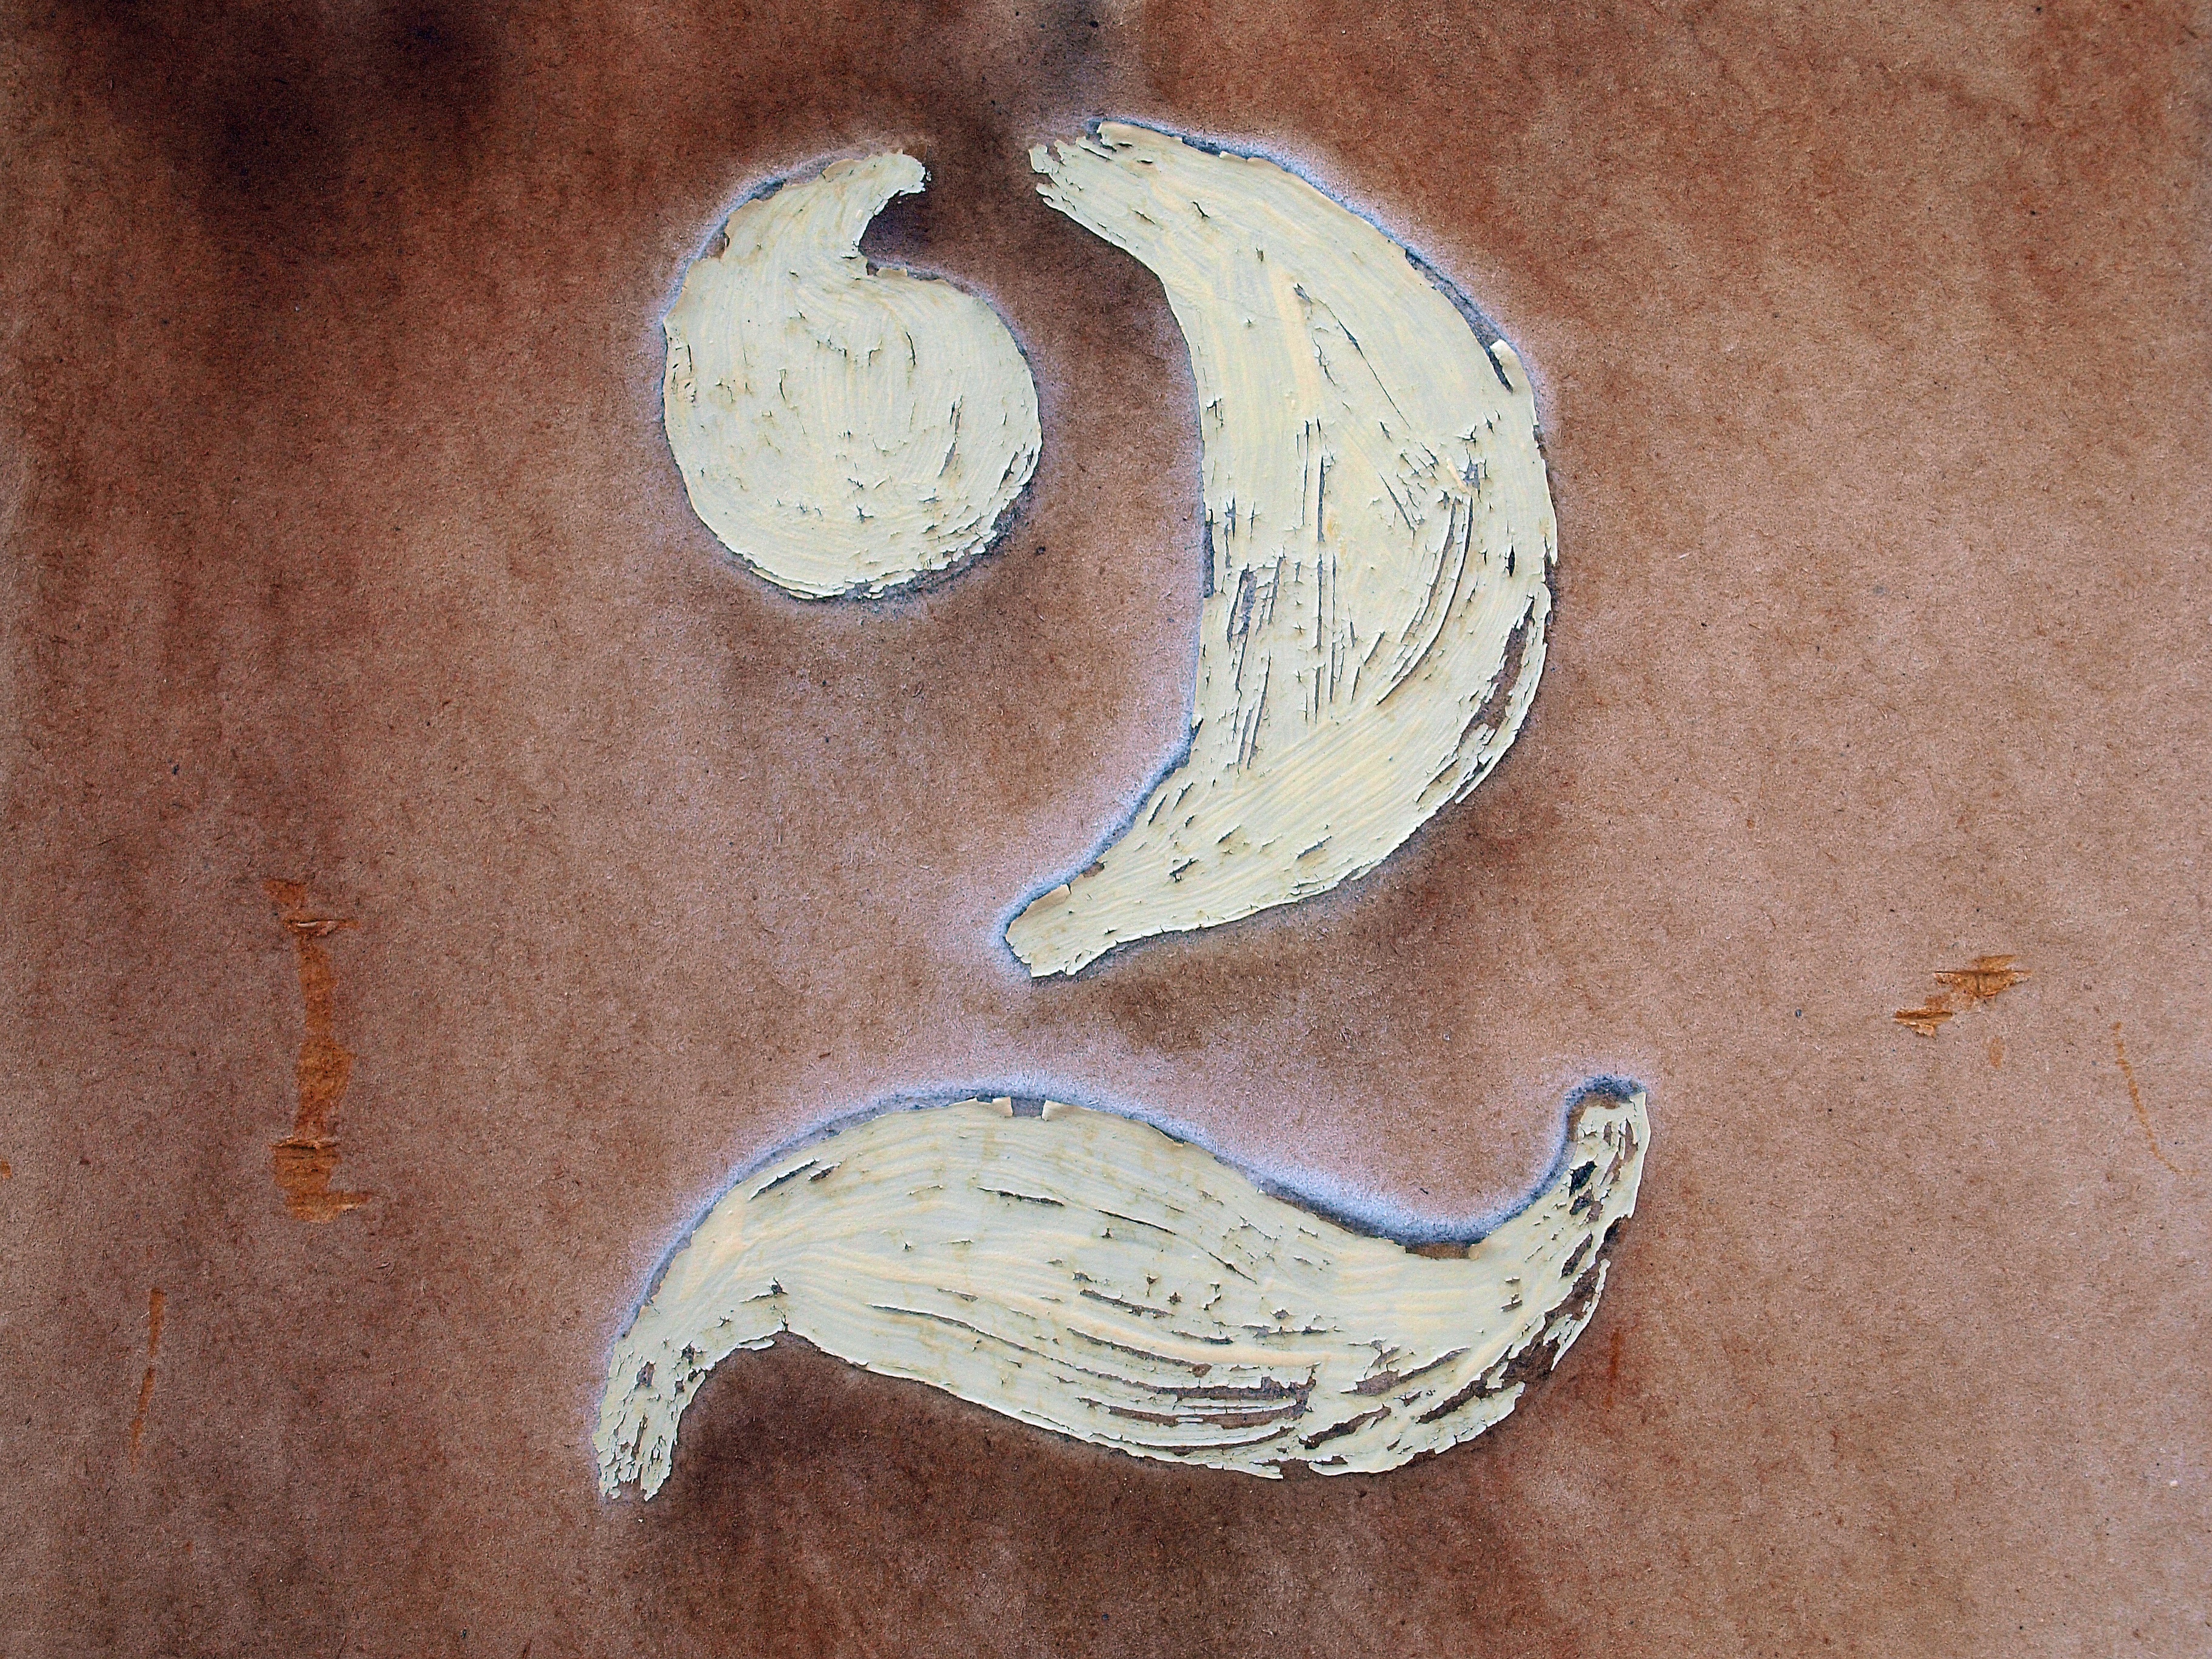
hand, wood, number, old, two, painting, flake, art, sketch, drawing, moustache, organ, carving, stainless, corrosion, digit, pay